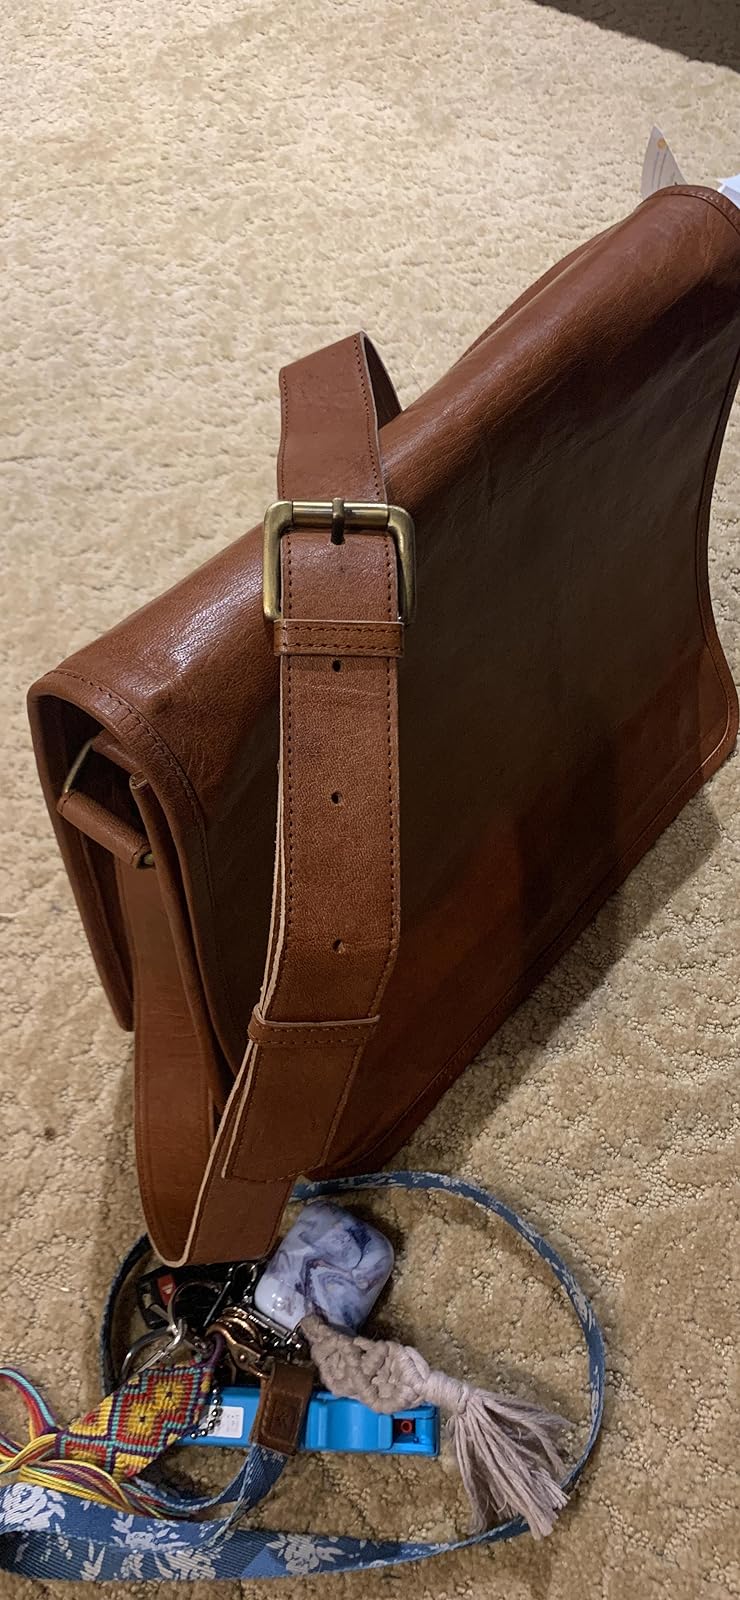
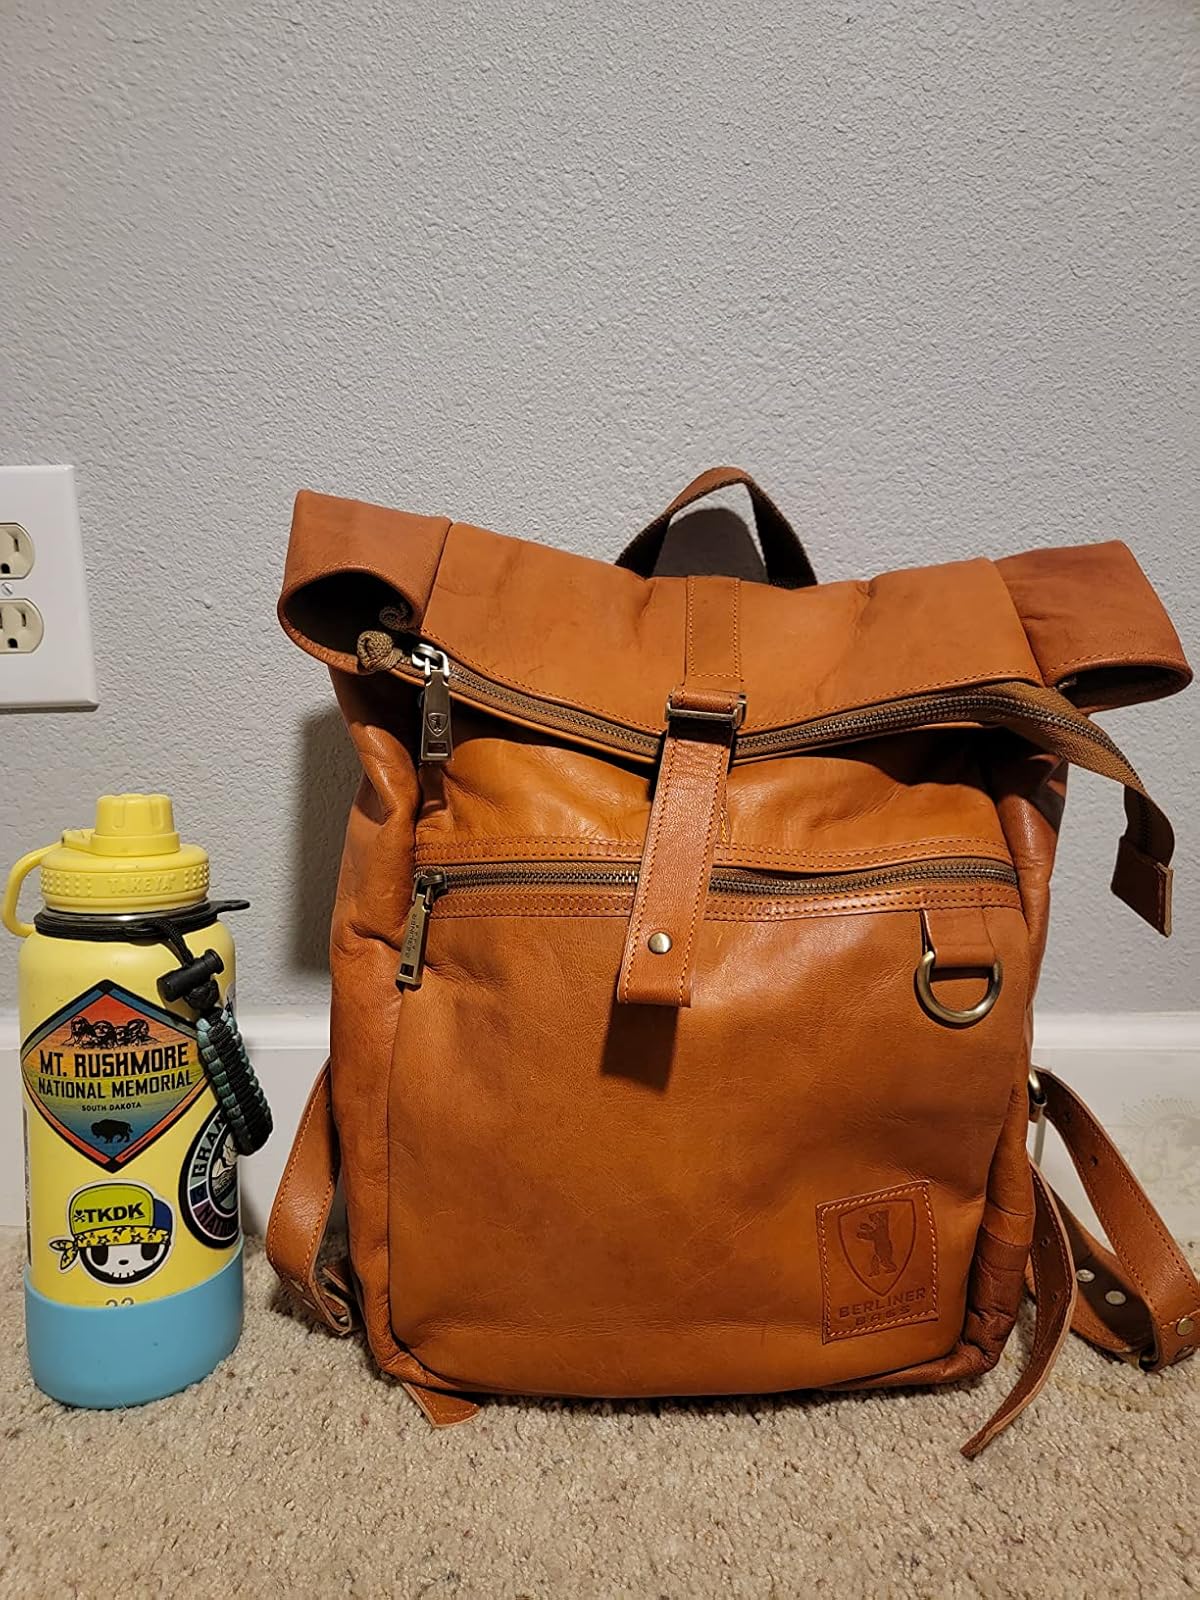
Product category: bag
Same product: no